Saville Kellner

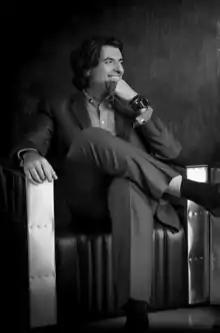

Saville Kellner (born December 3, 1961) is a Las Vegas entrepreneur and the CEO of Lake Industries.